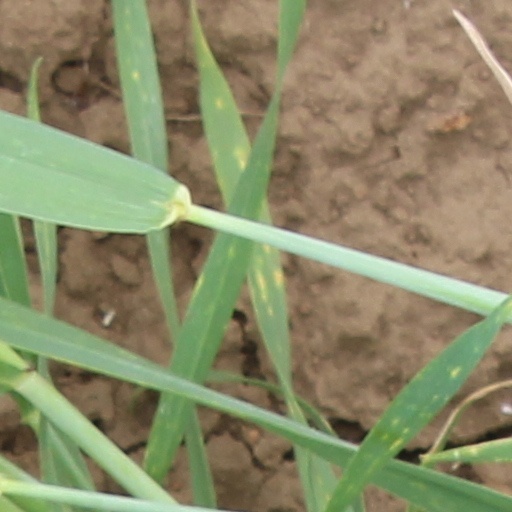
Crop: wheat